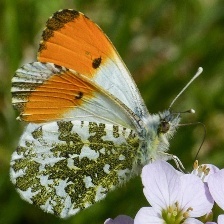
Species: ORANGE TIP
Butterfly family (ImageNet category): cabbage_butterfly